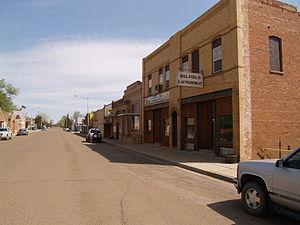
La ville américaine de Belfield est située dans le comté de Stark, dans l’État du Dakota du Nord. Lors du recensement de 2010, sa population s’élevait à 800 habitants.